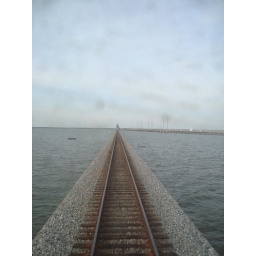
train track over water